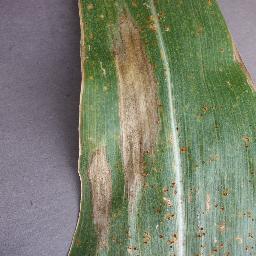
Label: Corn___Northern_Leaf_Blight